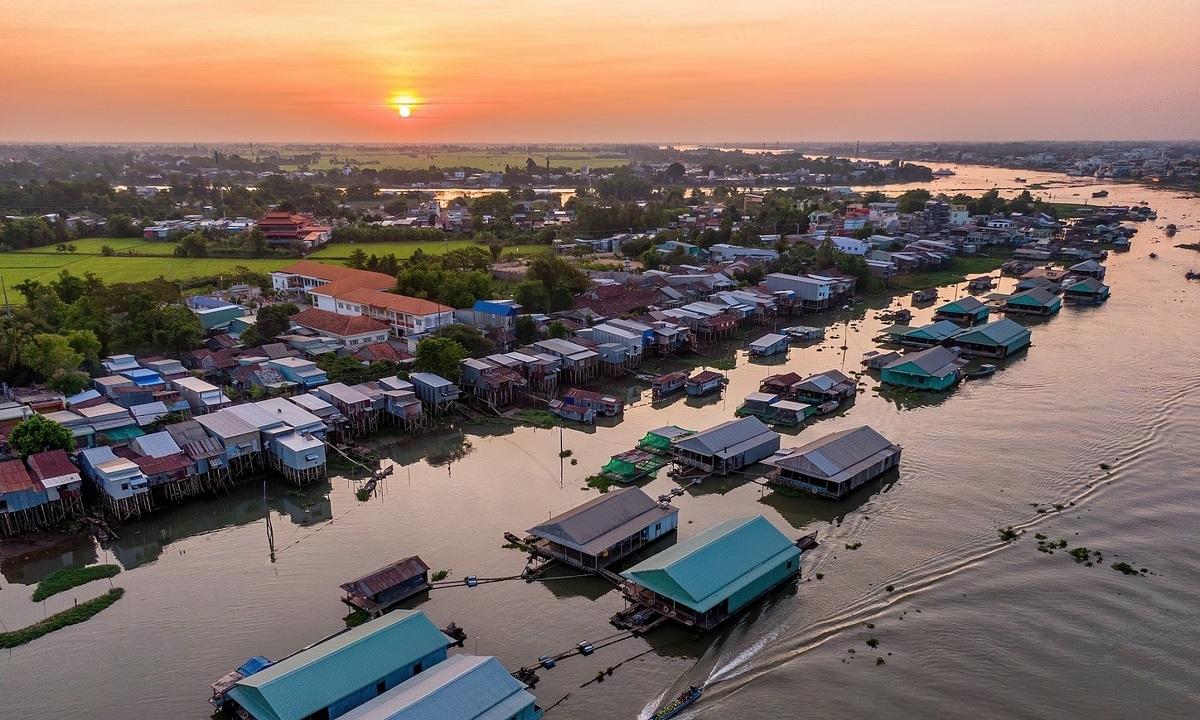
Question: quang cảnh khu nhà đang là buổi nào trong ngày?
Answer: đang là buổi chiều